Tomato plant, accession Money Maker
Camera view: horizontal (90 deg, fisheye); turntable rotation: 240 degrees
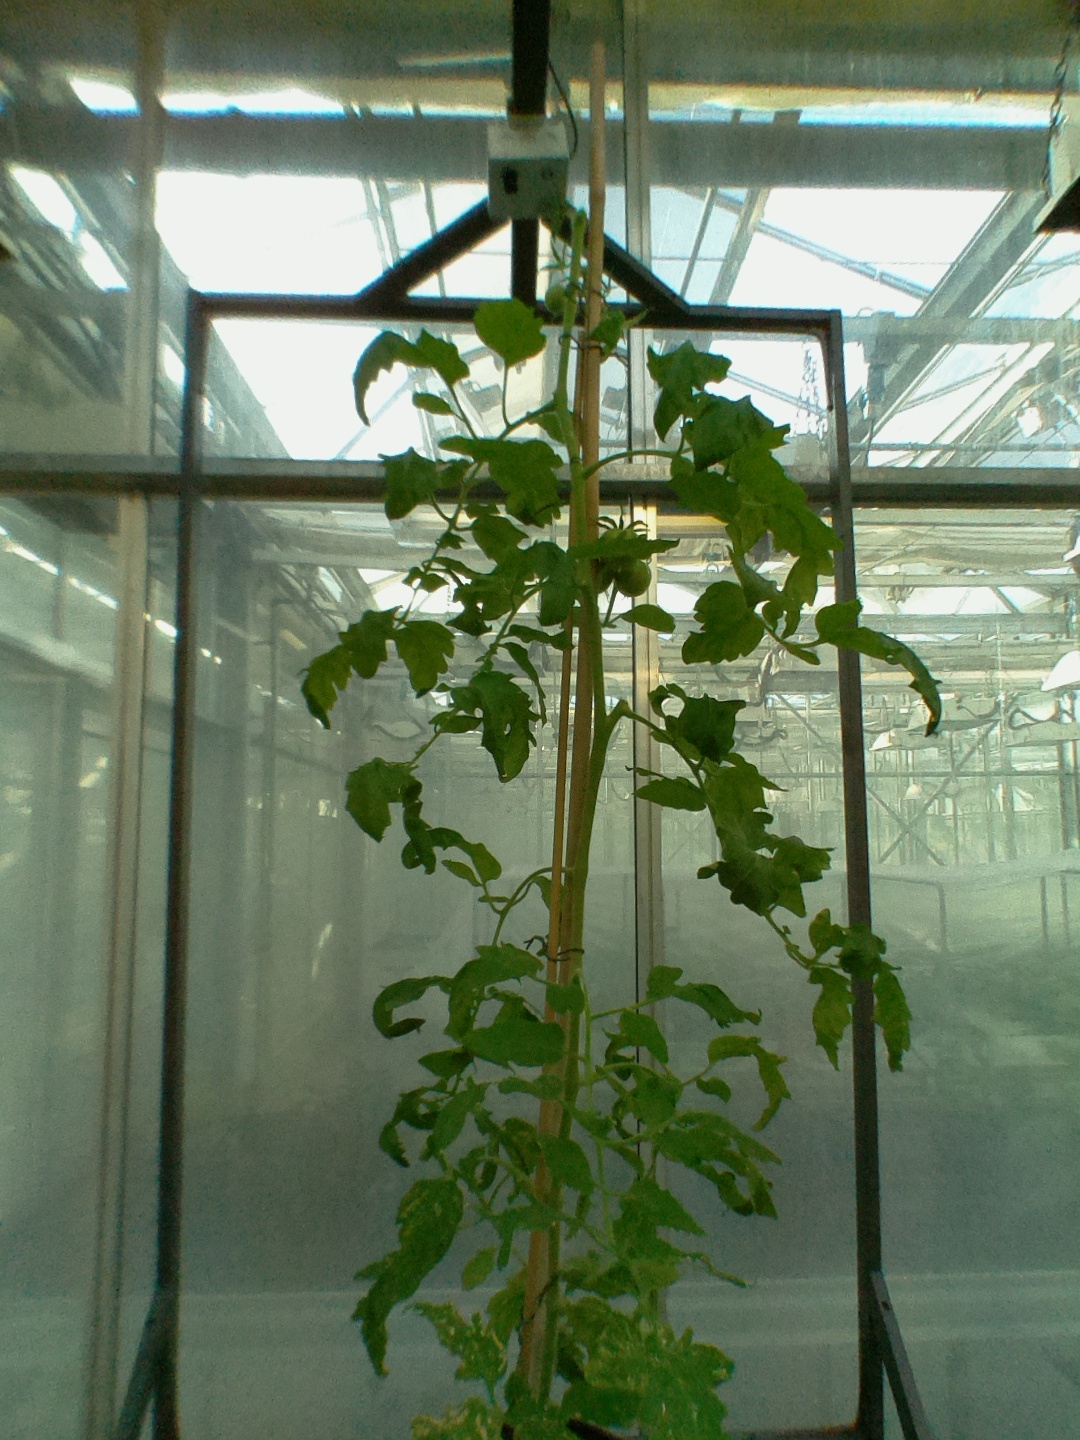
BBCH growth stage 72: 20%-30% of final fruit size